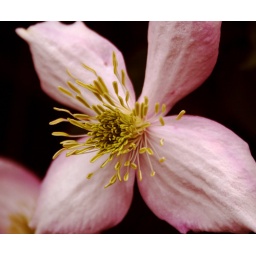
This flower was originally white in colour, I played around in photoshop to get this pink effect